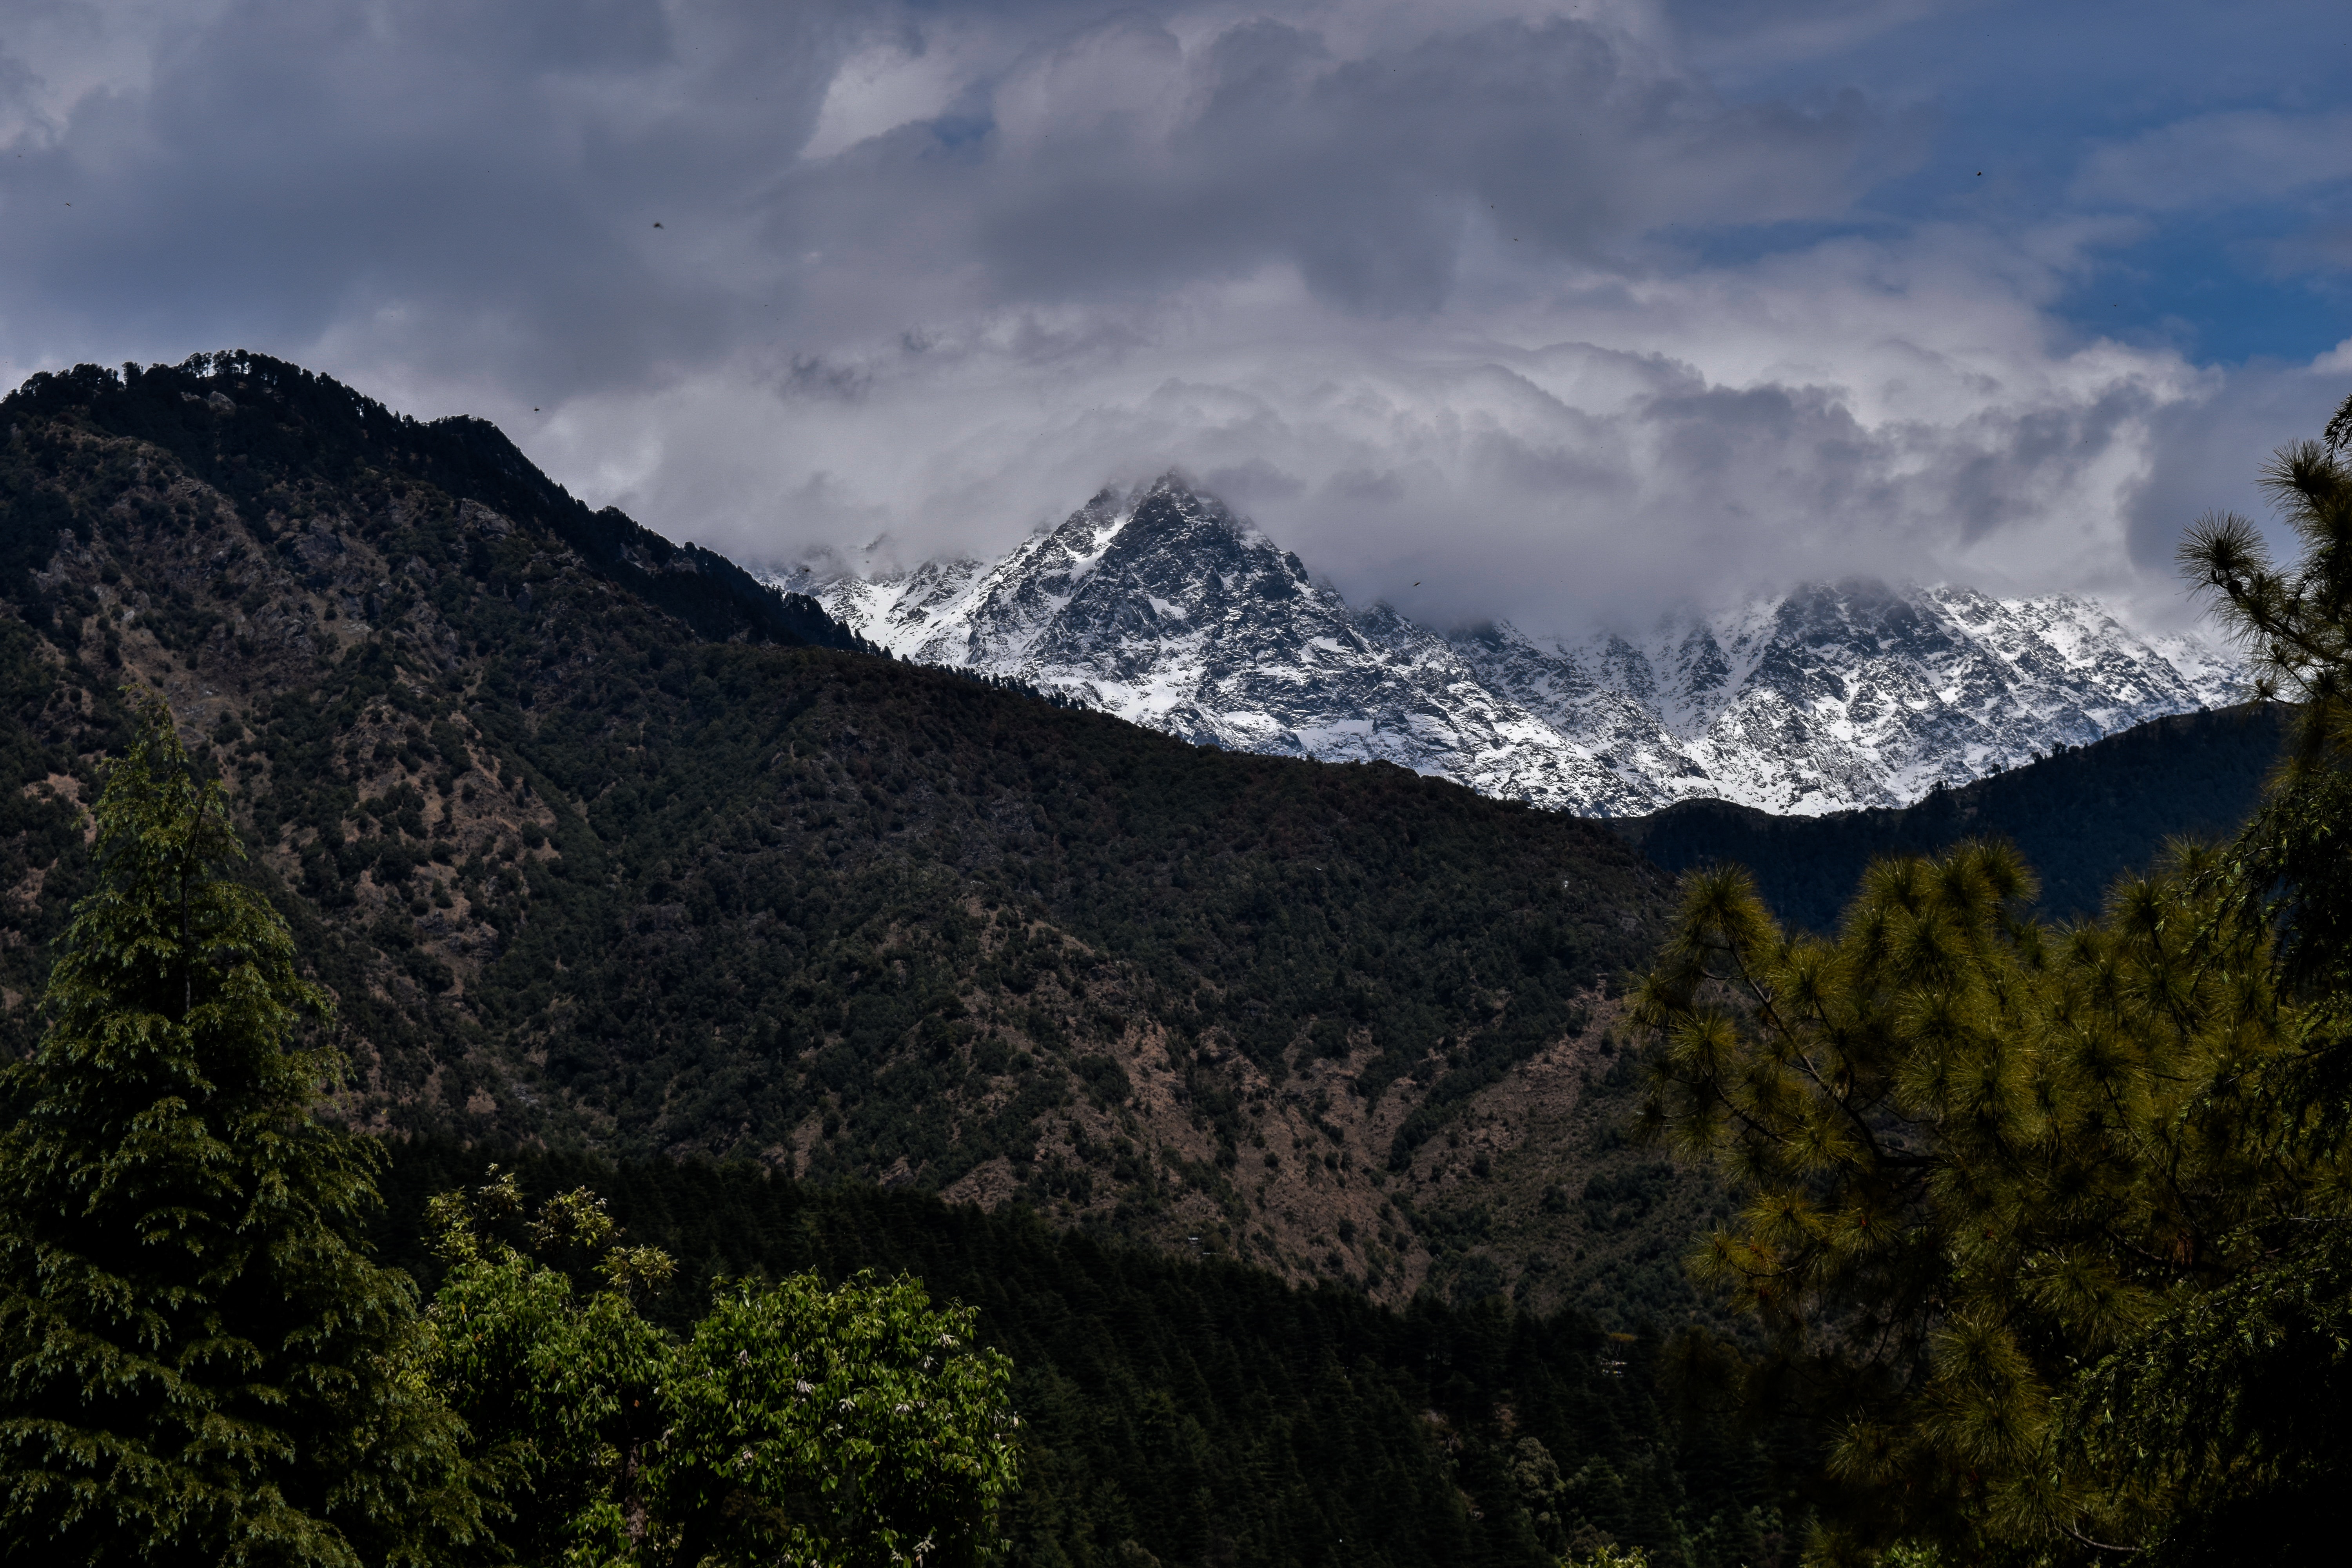
mountainous landforms, mountain, highland, sky, nature, mountain range, wilderness, natural landscape, ridge, hill, vegetation, hill station, valley, cloud, alps, massif, fell, mount scenery, landscape, national park, tree, summit, terrain, forest, geological phenomenon, cumulus, meteorological phenomenon, world, rainforest, jungle